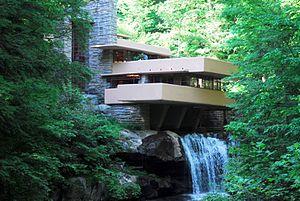
La 43ᵉ session du Comité du patrimoine mondial s'est déroulée du 30 juin 2019 au 10 juillet 2019 à Bakou en Azerbaïdjan.
Cet article recense les sites inscrits au patrimoine mondial aux États-Unis.